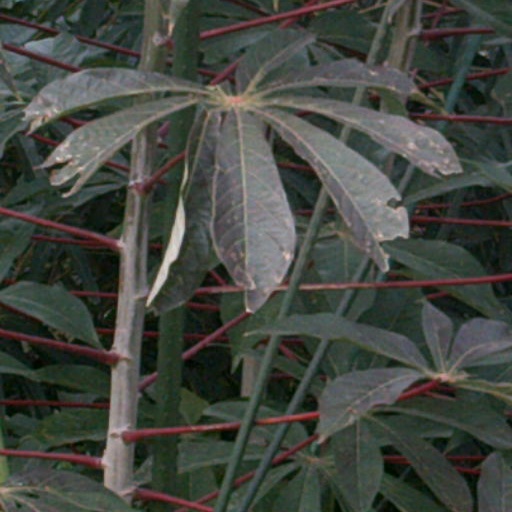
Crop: cassava